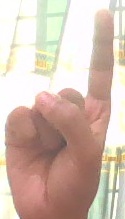
ASL sign: 1